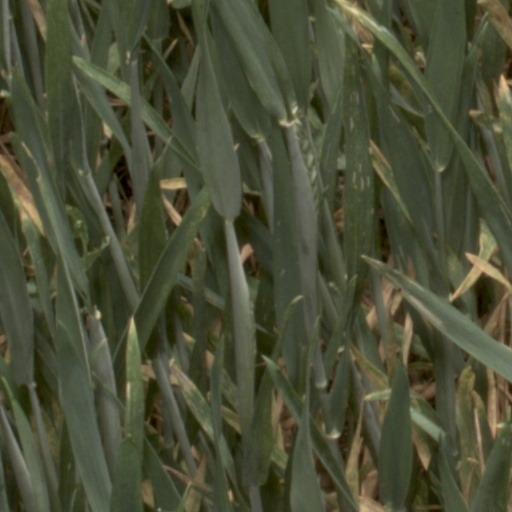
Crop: wheat